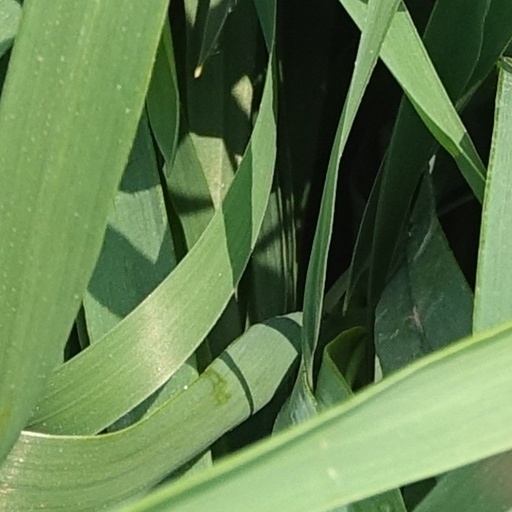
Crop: wheat